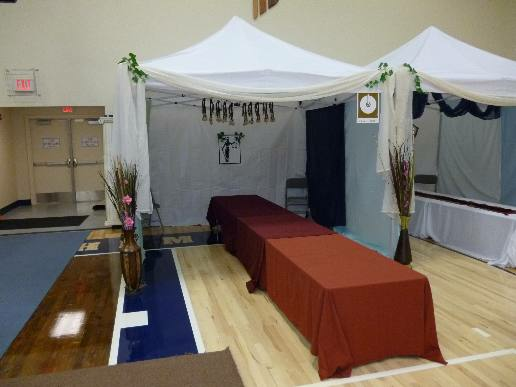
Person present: No